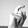
ASL letter: X